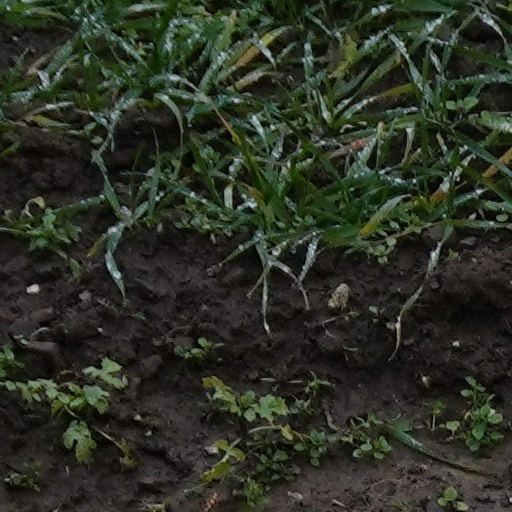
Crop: wheat